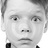
Emotion: surprise